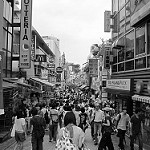
Label: B & W